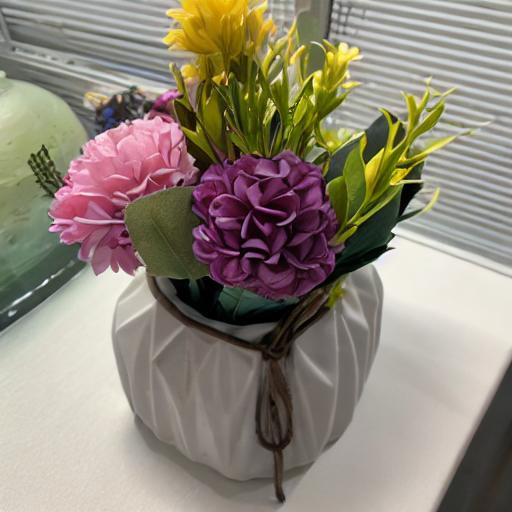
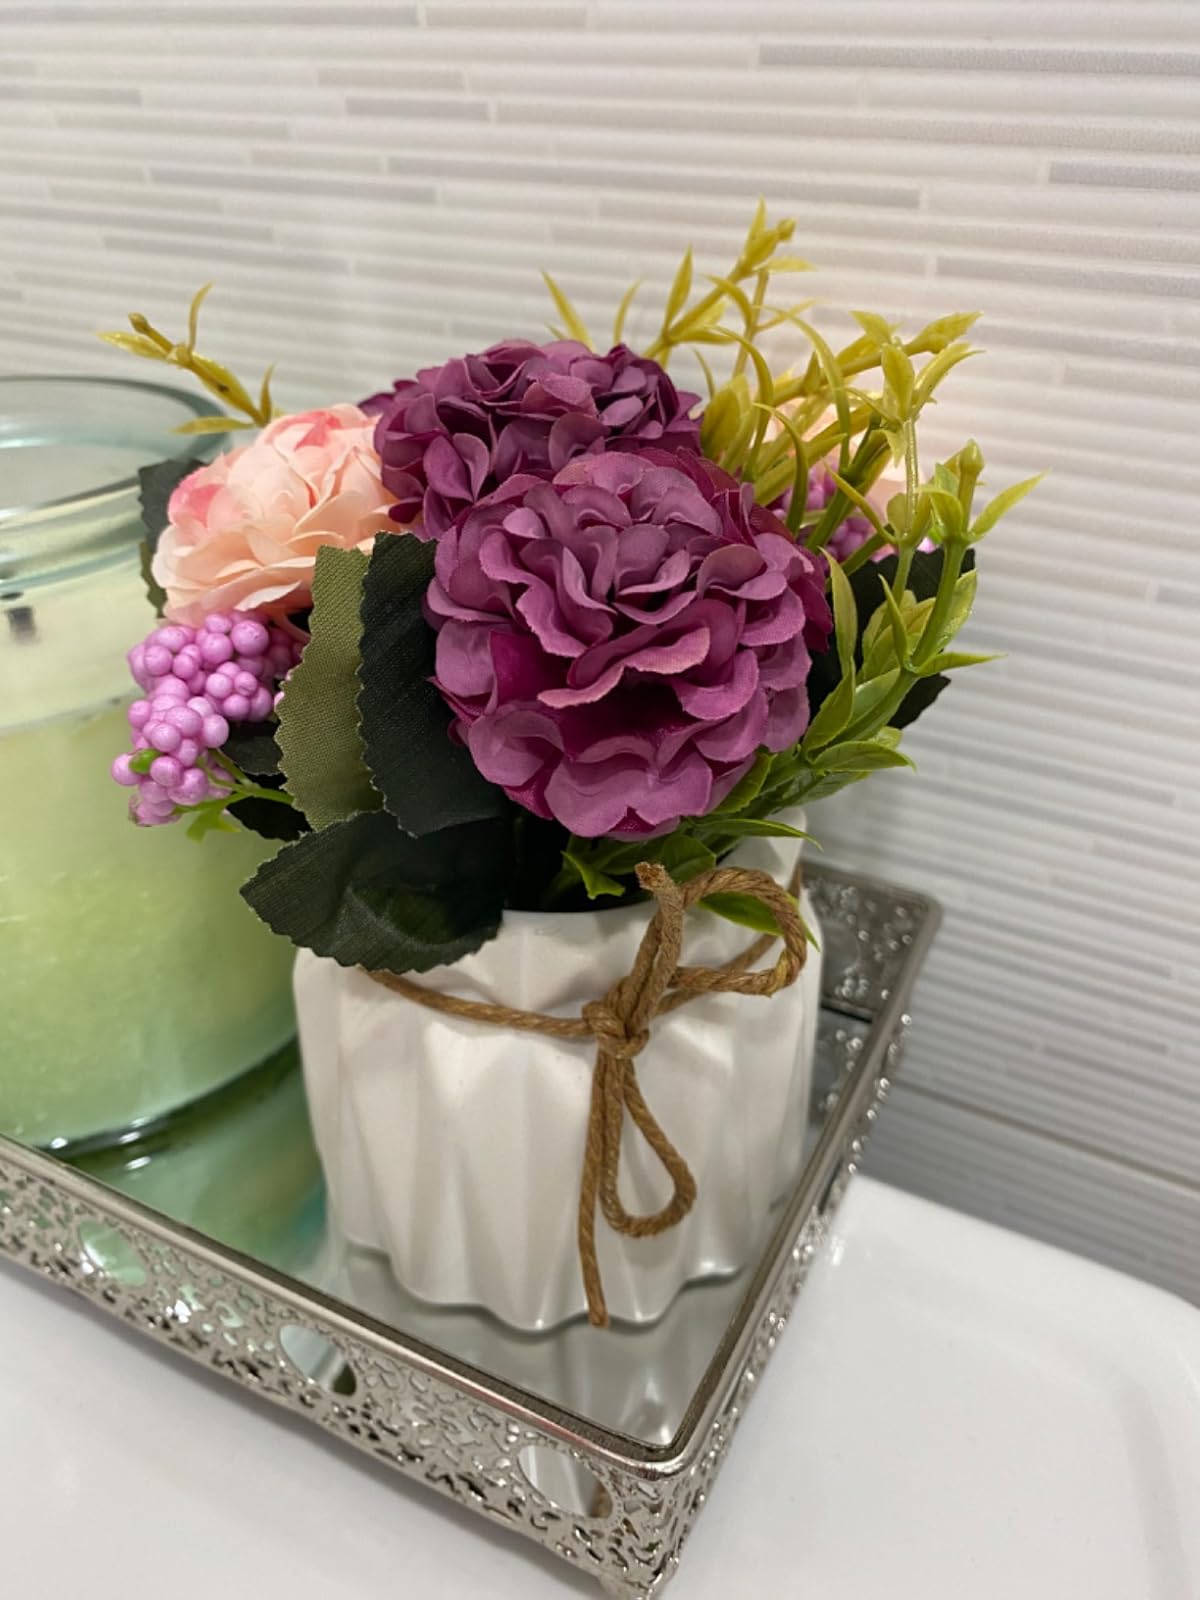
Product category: vase
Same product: no